Answer in natural language. Consider the 3D positions of the objects in the scene and not just the 2D positions in the image. Is the centerpoint of  Doorway (highlighted by a blue box) at a higher height than two seater red modern sofa (highlighted by a green box)? Choose between the following options: yes or no
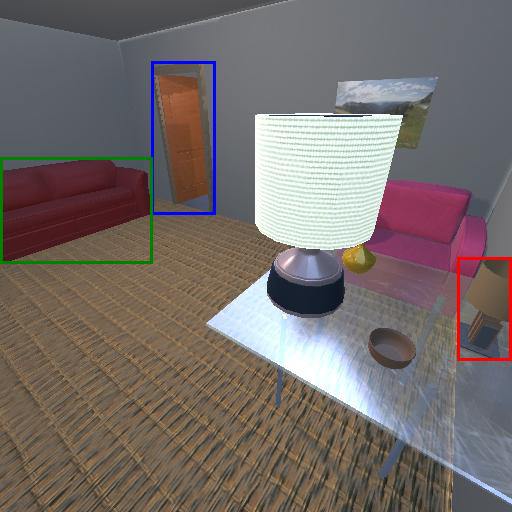
<answer>no</answer>